Tarim mummies

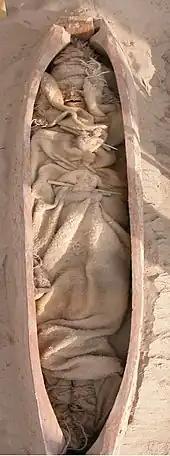
Burial XHM66 from Xiaohe cemetery, with boat-shaped coffin and mummified remains dressed in woollen garments.

A 2008 study by Jilin University showed that the Yuansha population has relatively close relationships with the modern populations of South Central Asia and Indus Valley, as well as with the ancient population of Chawuhu.